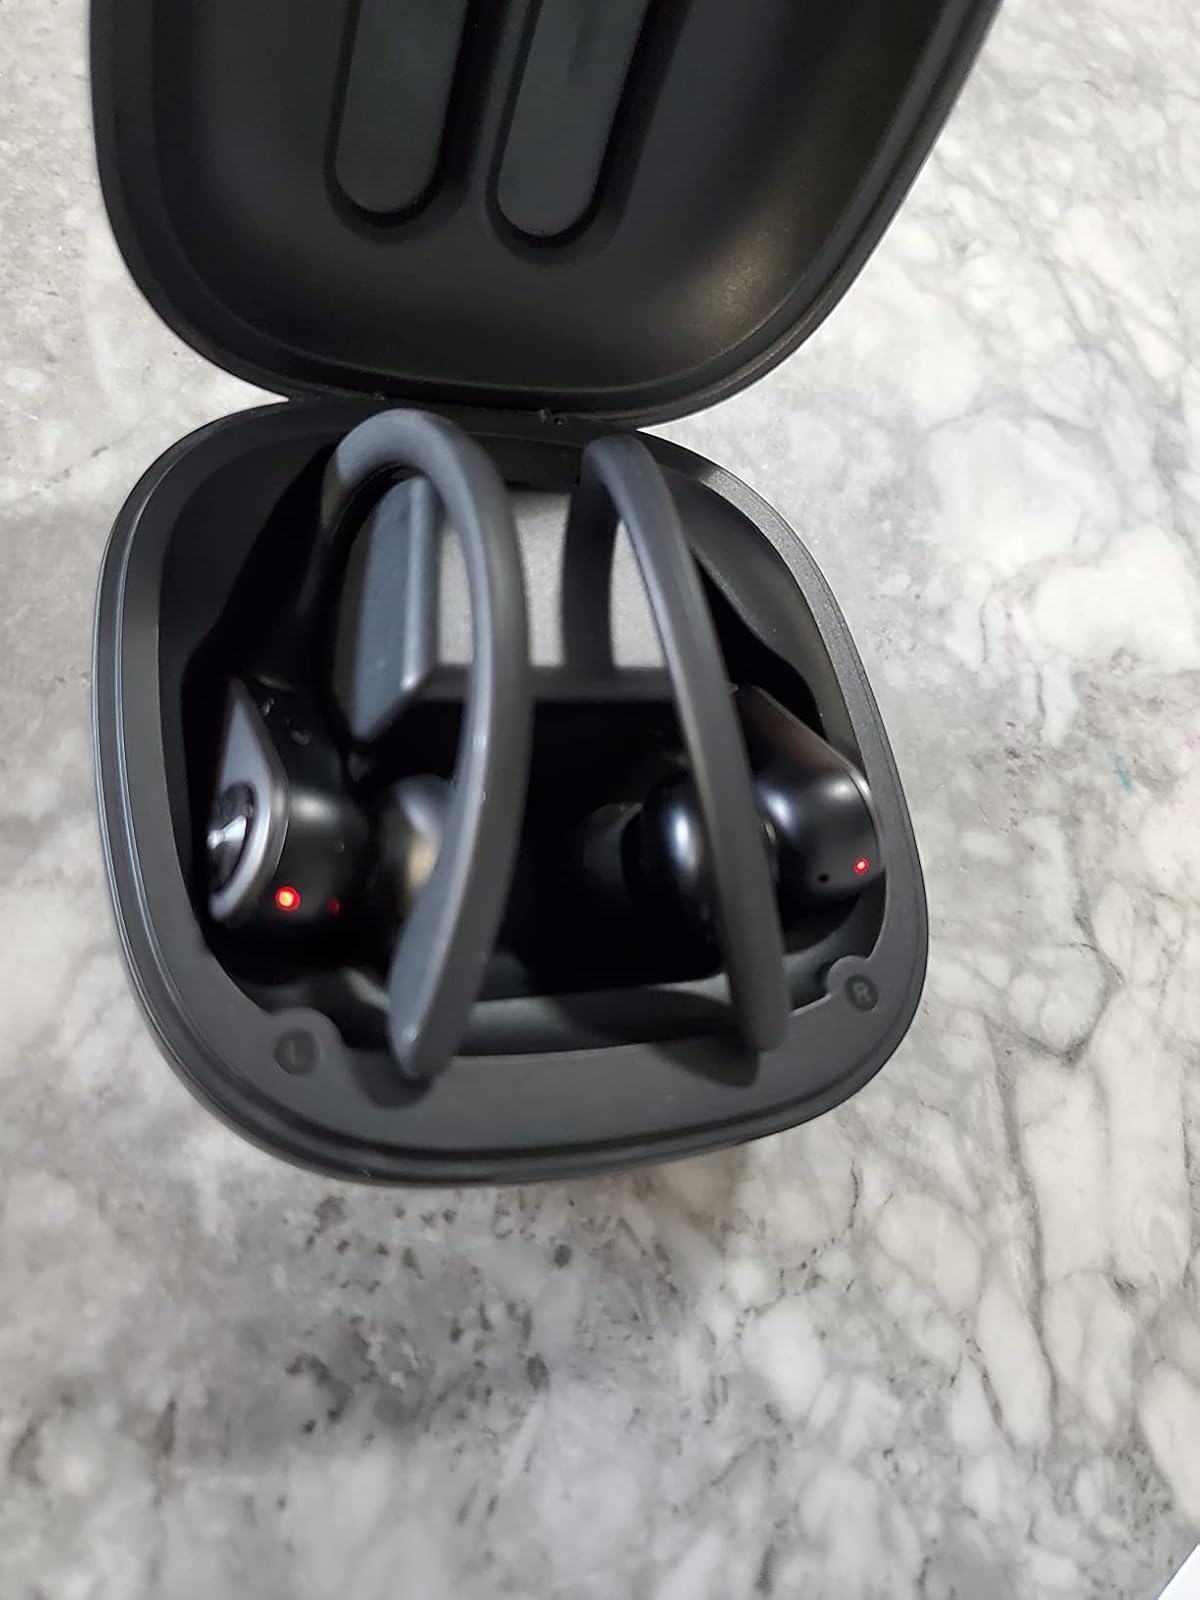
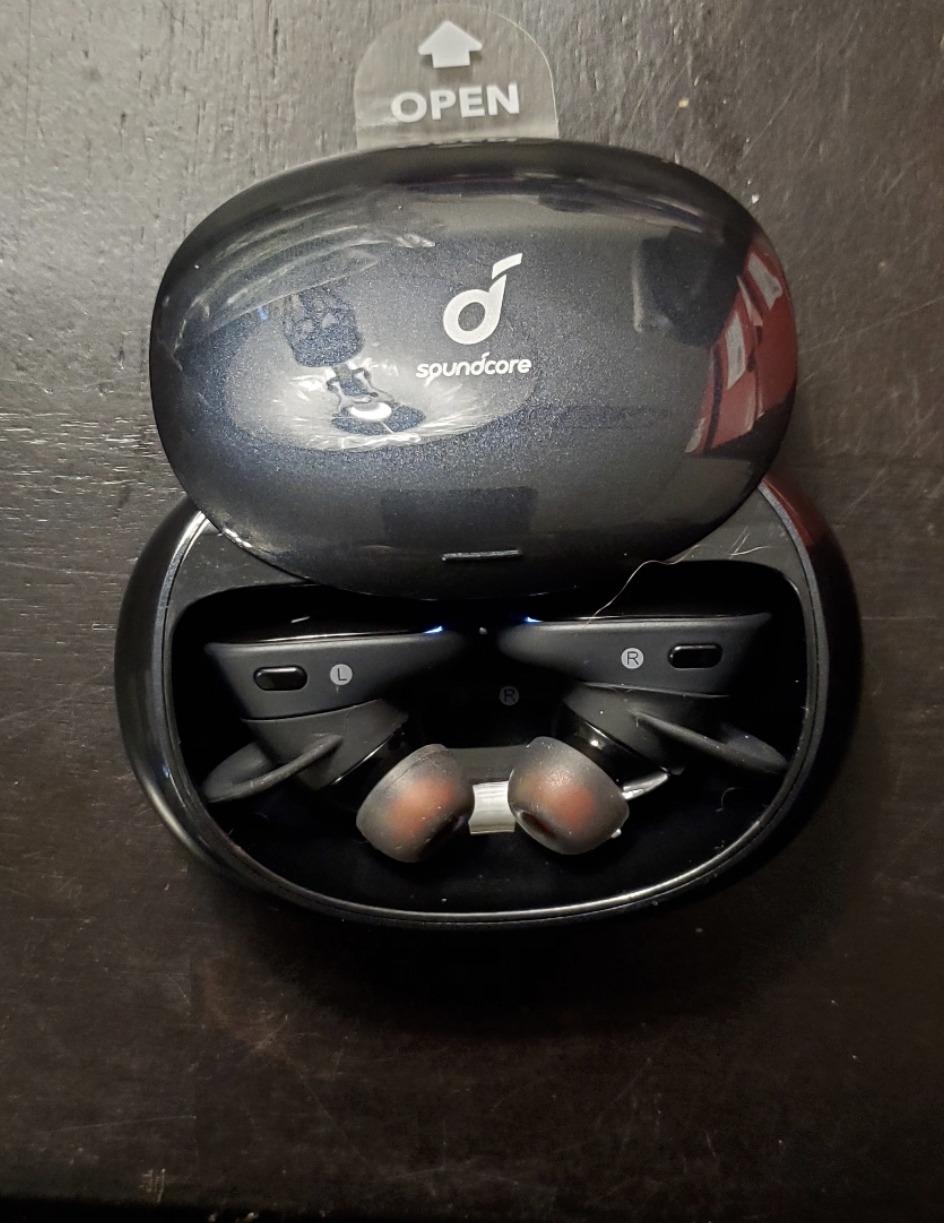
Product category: earbuds
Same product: no